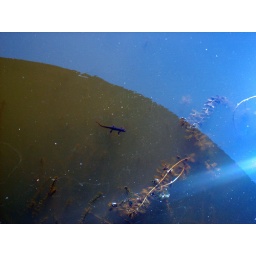
creepy swimming lizards in a toxic orange lake of shit and trees